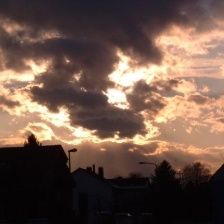
Cloud type: Cumulus